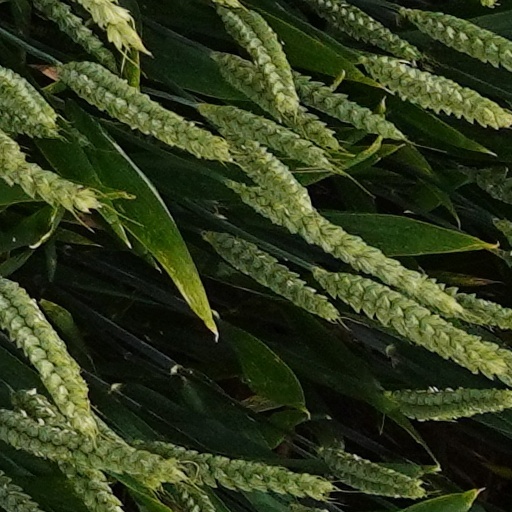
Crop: wheat